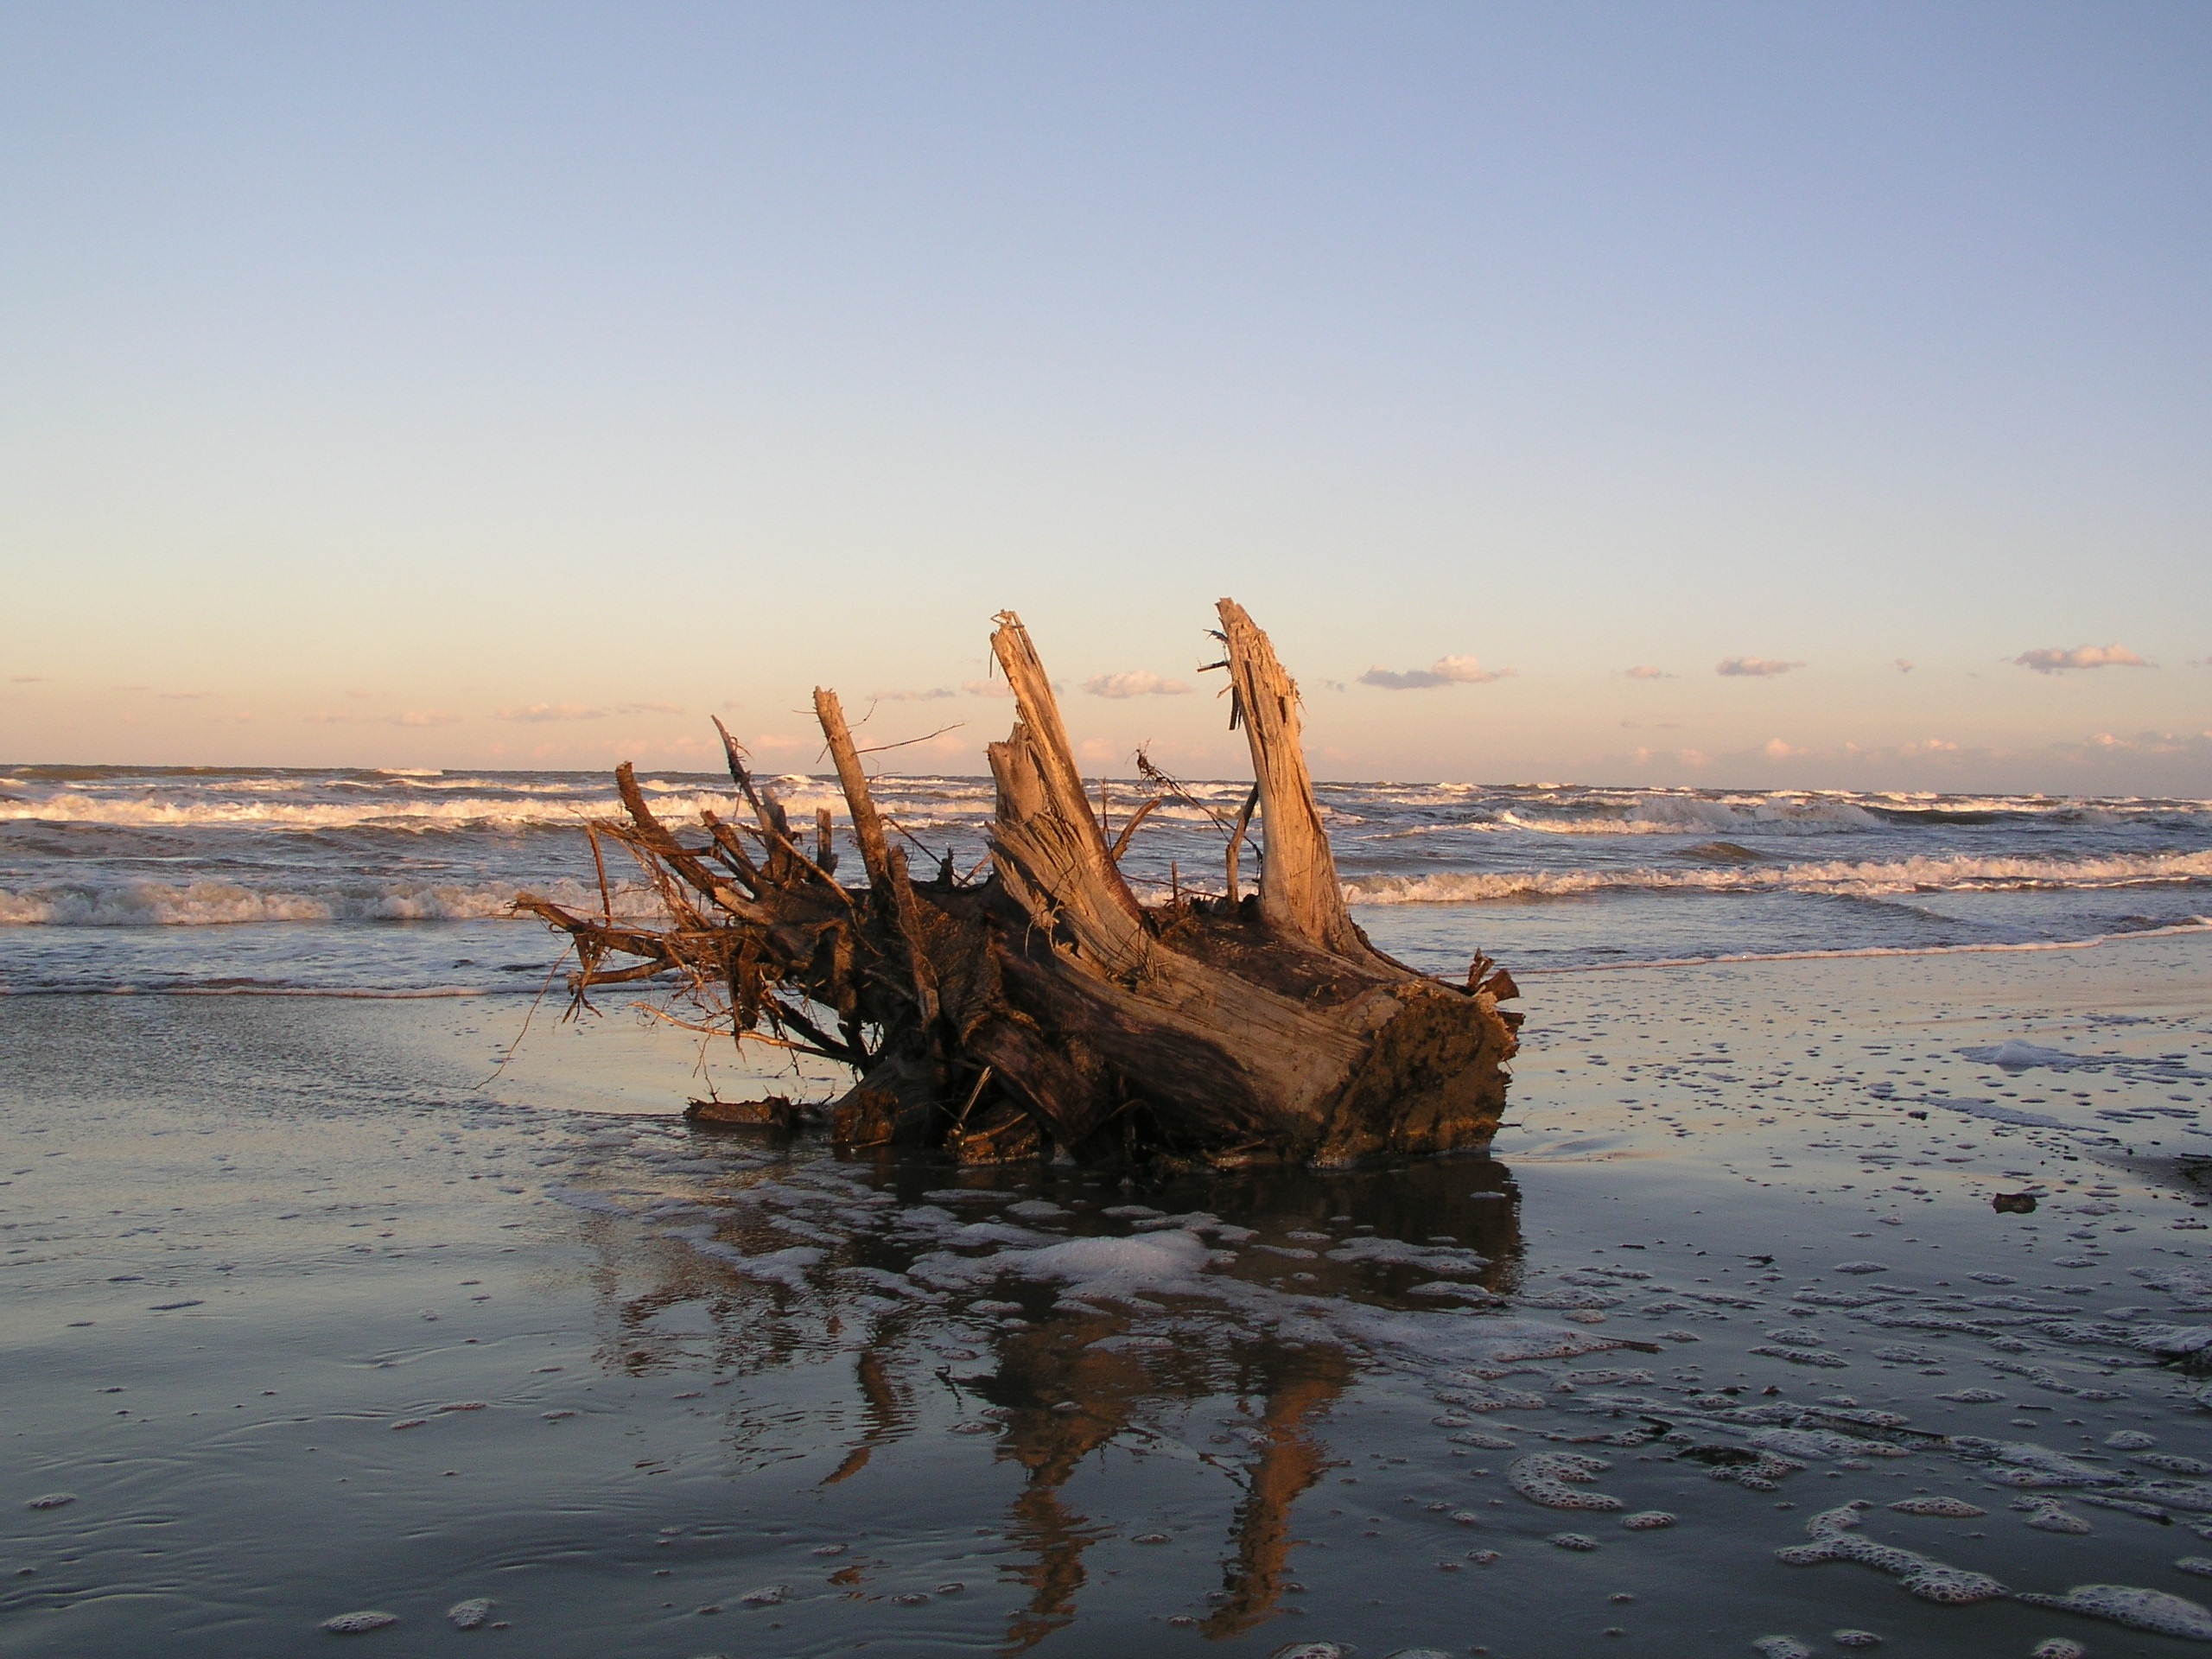
beach, sea, coast, water, sand, rock, ocean, horizon, winter, wood, sunrise, sunset, boat, morning, shore, wave, trunk, dawn, summer, dusk, evening, reflection, vehicle, bay, material, body of water, wetland, habitat, shipwreck, mudflat, rimini, natural environment, wind wave